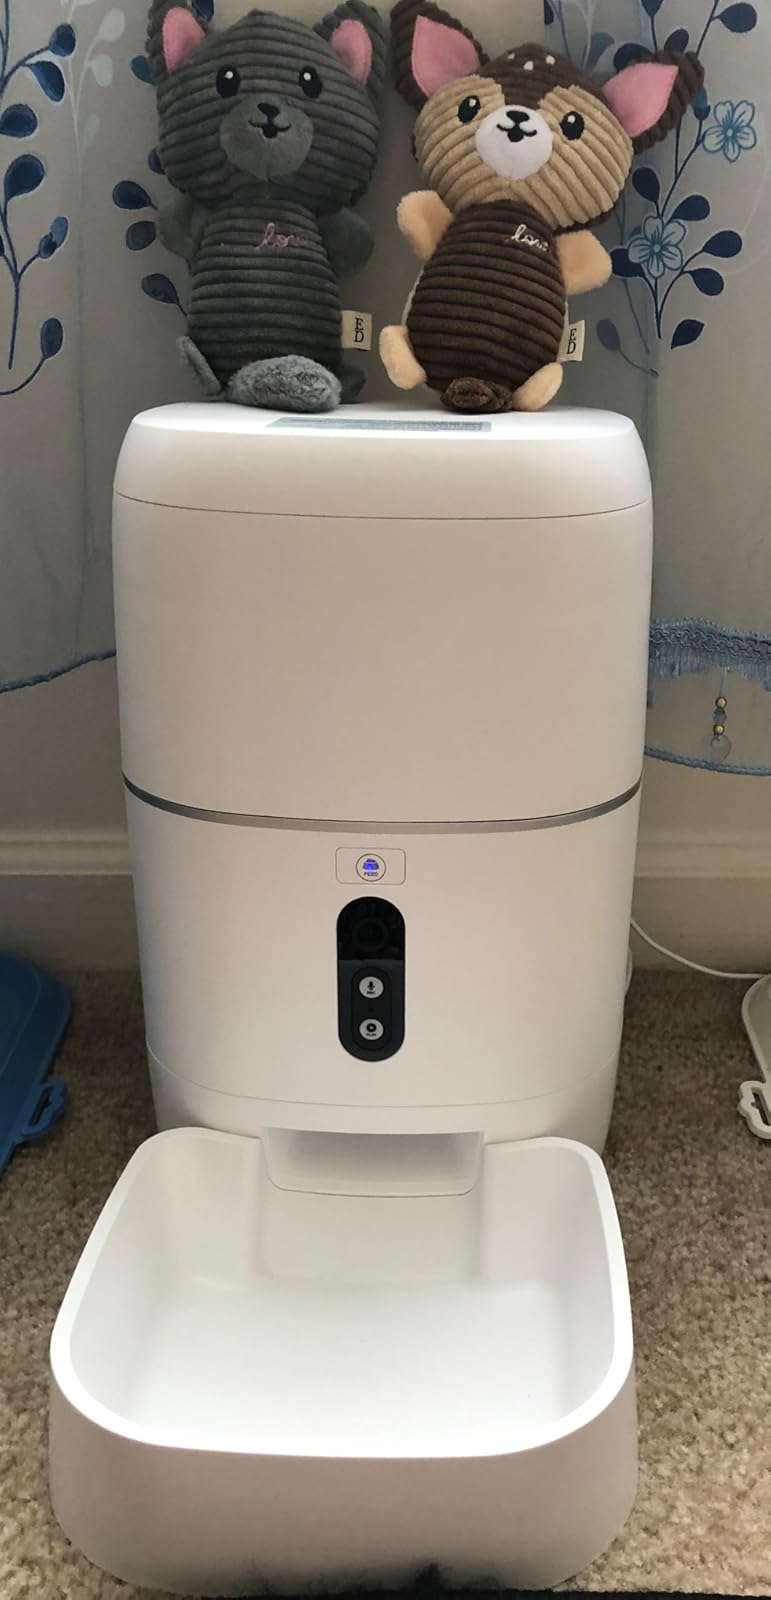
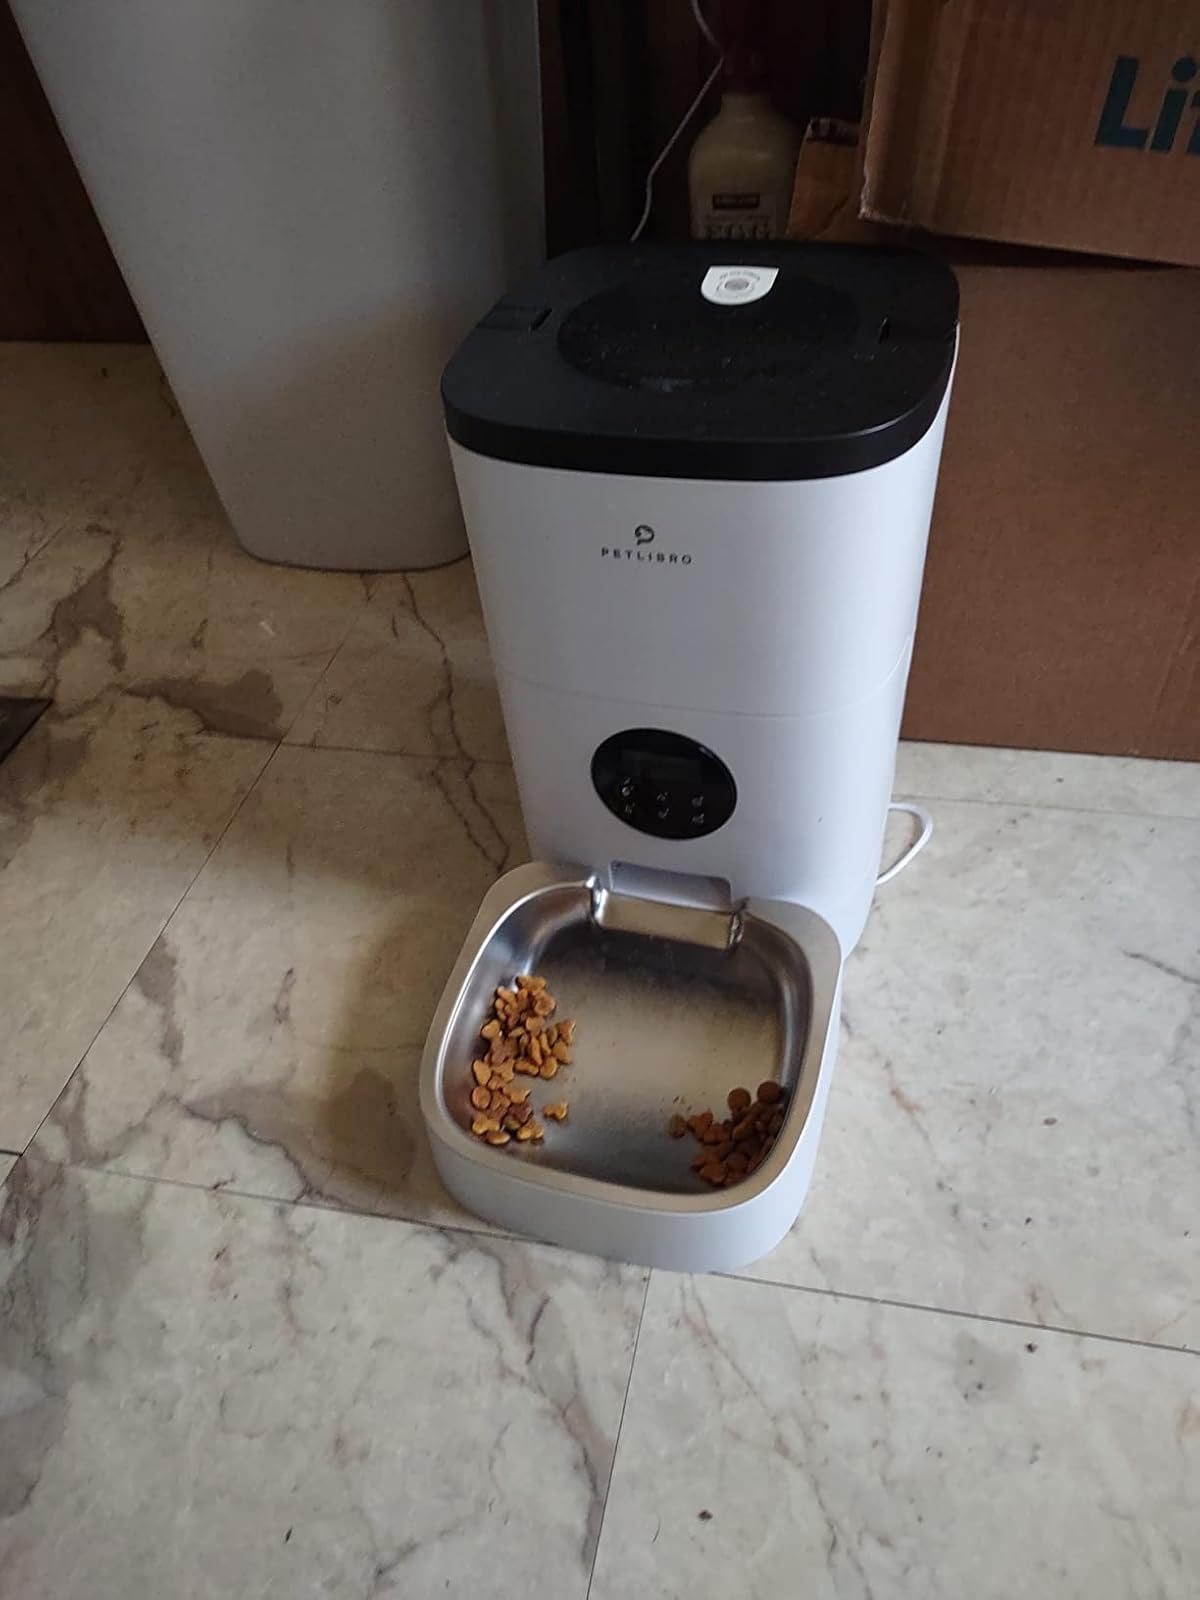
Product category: items_feeder
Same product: no